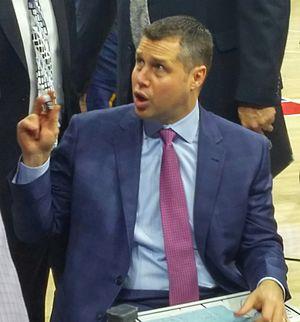
David Joerger, né le 21 février 1974, à Staples, dans le Minnesota, est un entraîneur de basket-ball.